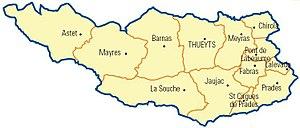
Carte détaillée des communes du canton (Ardèche)
Le canton de Haute-Ardèche est une division administrative française située dans le département de l'Ardèche et la région Auvergne-Rhône-Alpes. À la suite du redécoupage cantonal de 2014, les limites territoriales du canton sont remaniées. Le nombre de communes du canton passe de 13 à 41. Initialement dénommé canton de Thueyts, le canton est renommé en 2016 « canton de Haute-Ardèche ».